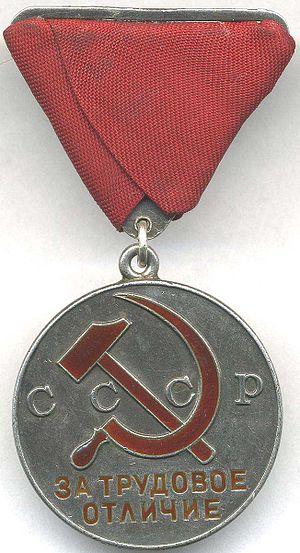
Les décorations dans cette liste sont des décorations de l'ex-Union Soviétique décernées pour reconnaître des réalisations militaires et civiles. Certaines de ces récompenses ont été abolies suite à la dissolution de l'Union soviétique, alors que d'autres sont conservées par la Fédération de Russie à partir de 1991 et furent simplement retravaillées afin d'abroger les signes communistes.